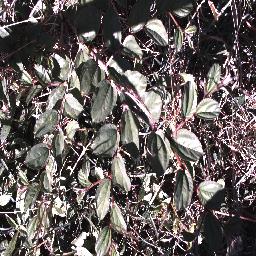
Label: chinee_apple